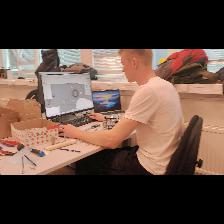
Label: Human